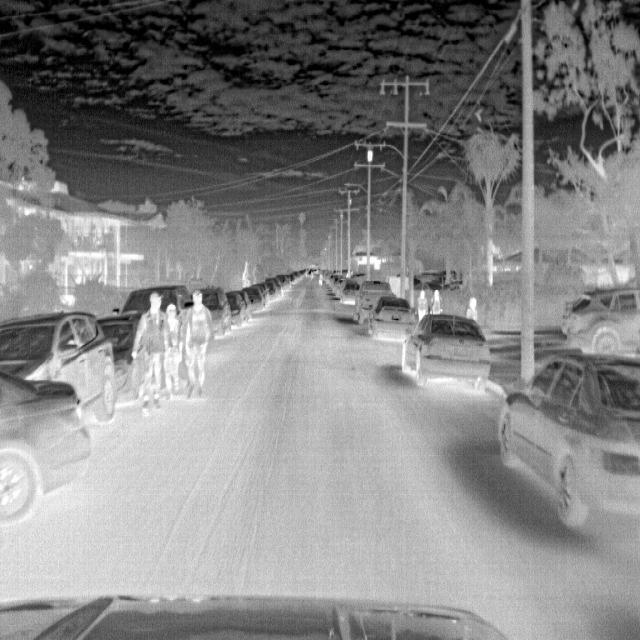
Detected objects:
label: person
label: person
label: person
label: person
label: person
label: person